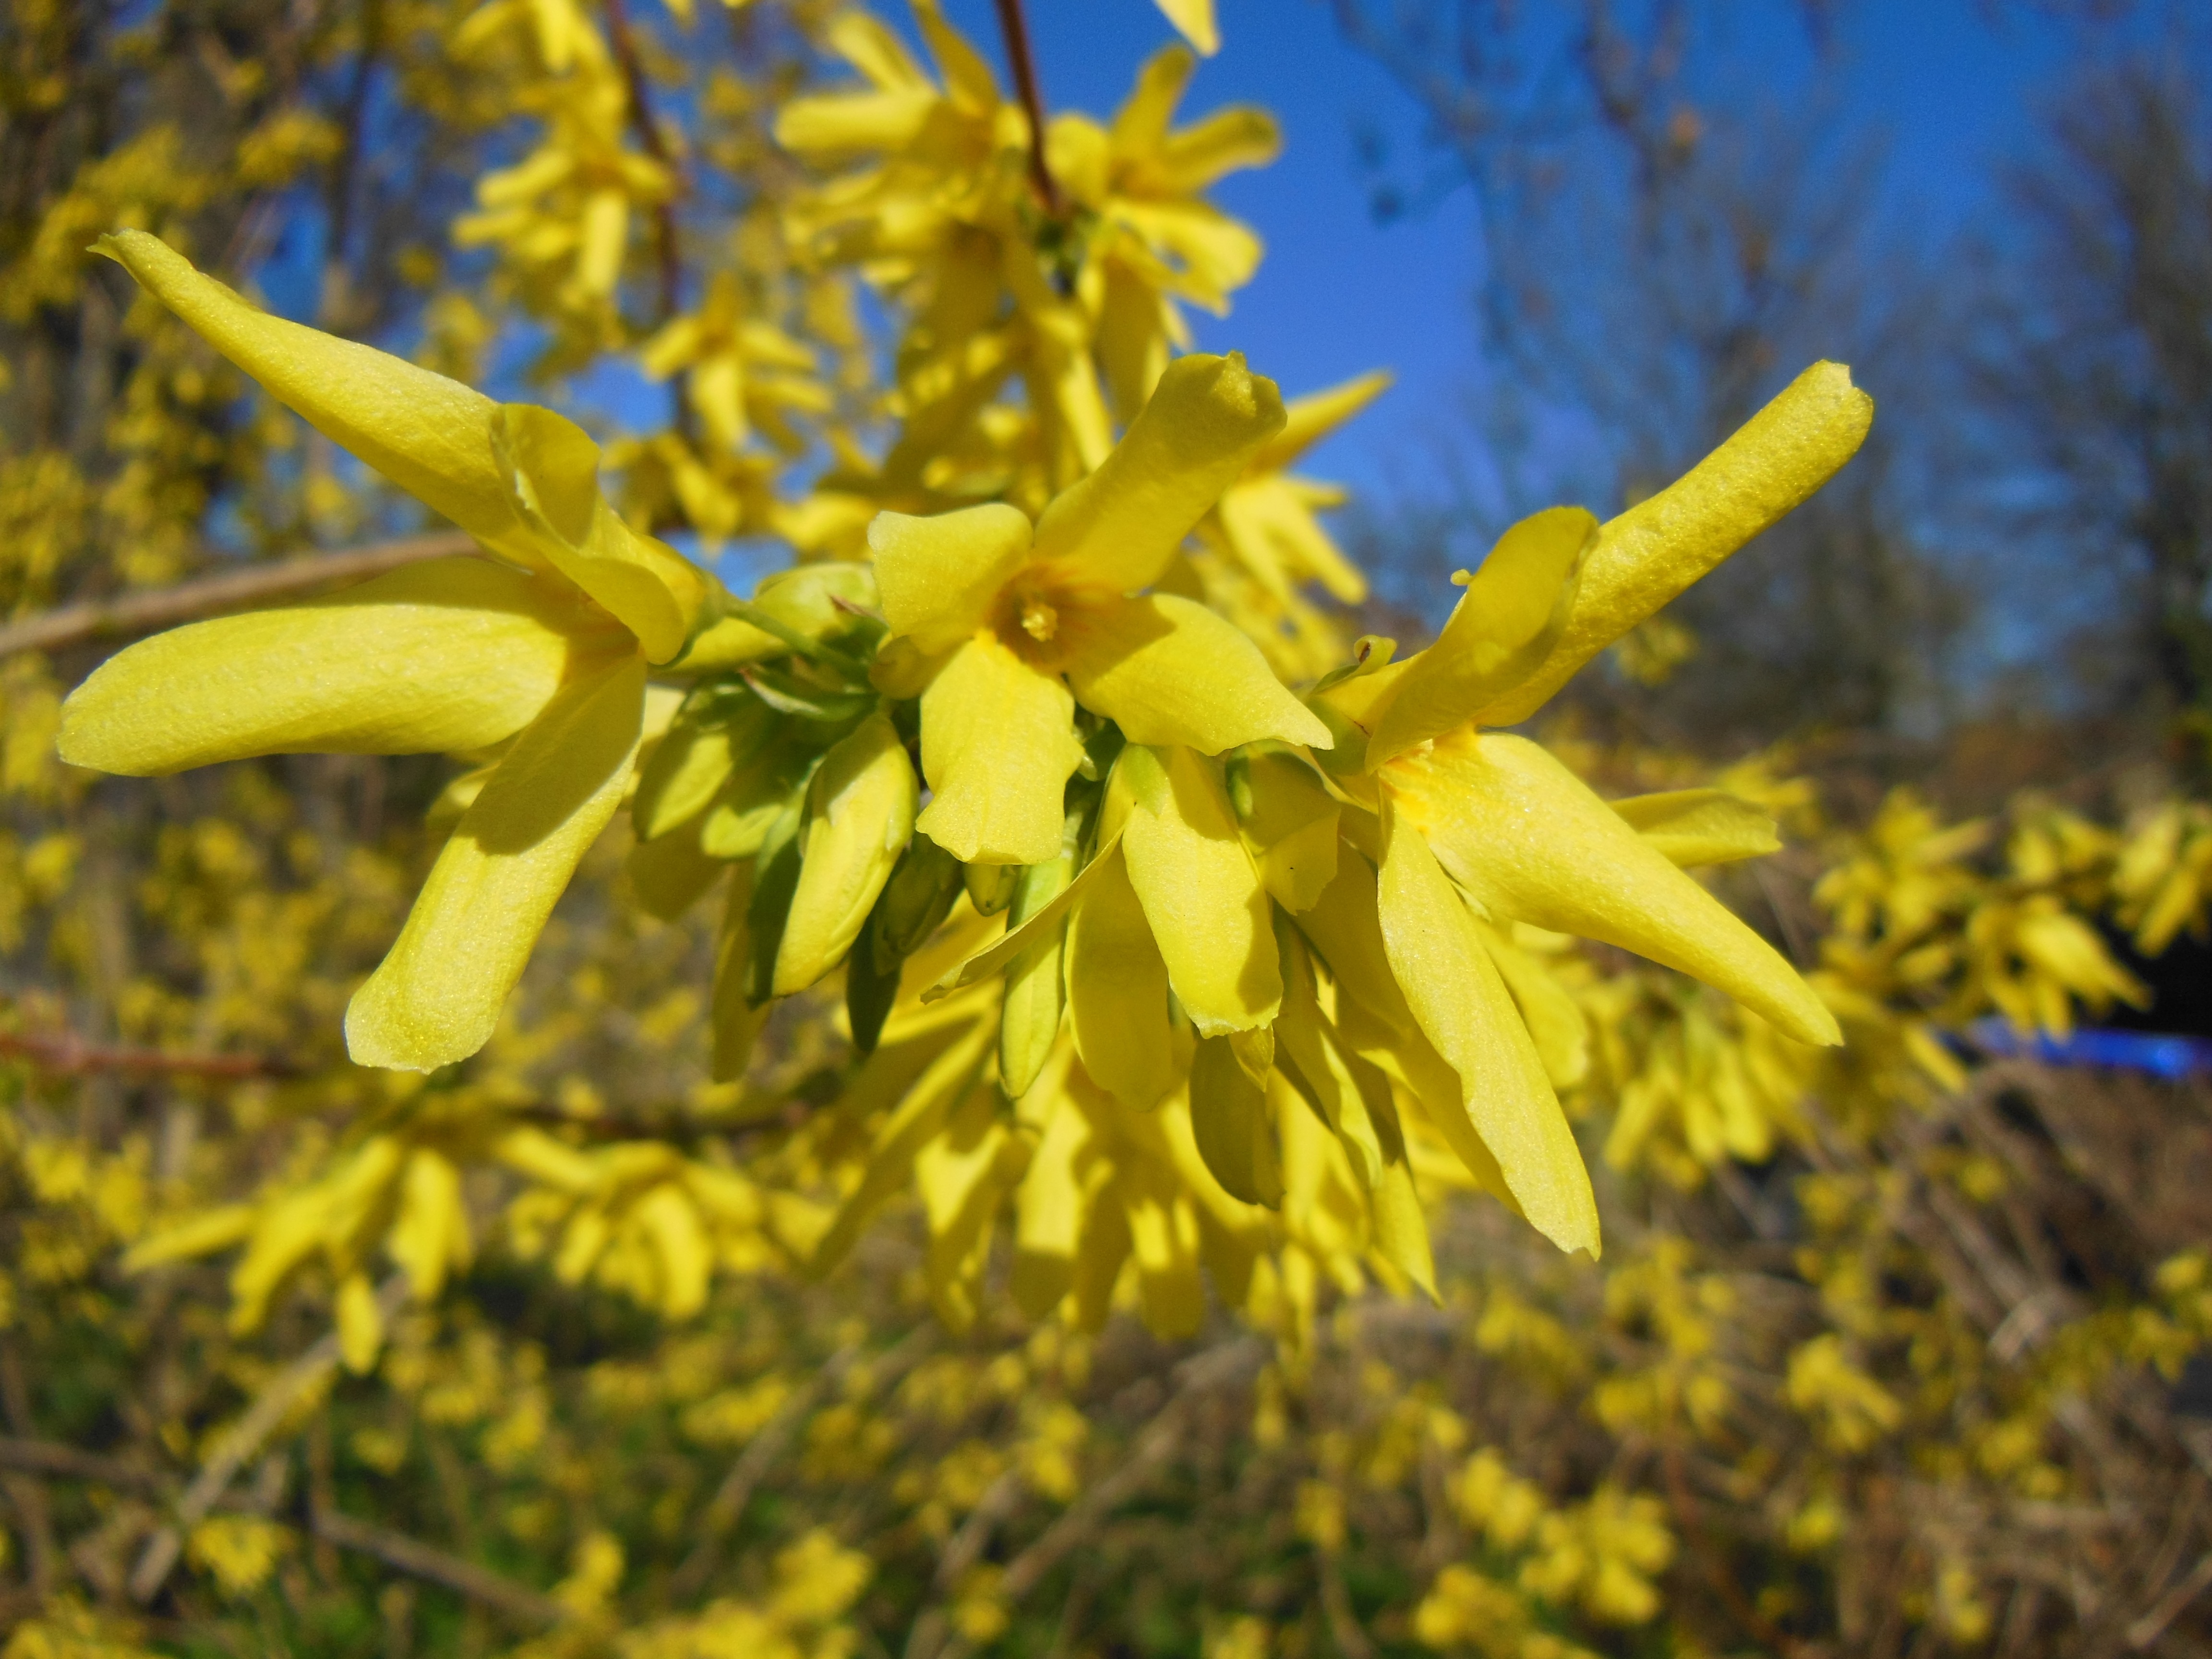
tree, nature, blossom, plant, sunshine, sunlight, leaf, flower, food, spring, green, produce, evergreen, autumn, brown, botany, blooming, yellow, flora, wildflower, close up, shrub, shrubs, beautiful, forsythia, yellow flowers, macro photography, flowering plant, flowering shrubs, woody plant, land plant, plant kingdom